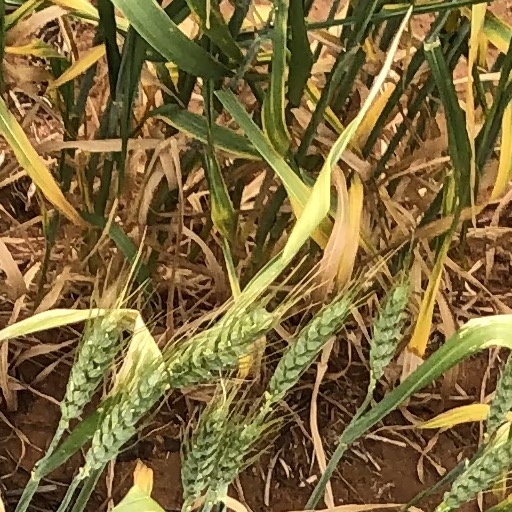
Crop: wheat